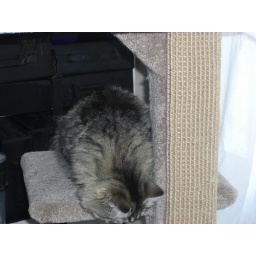
Danya, hanging by one paw off the cat tree and otherwise ripping aroundi t. She's very cute. Danya, hanging by one paw off the cat tree and otherwise ripping aroundi t. She's very cute